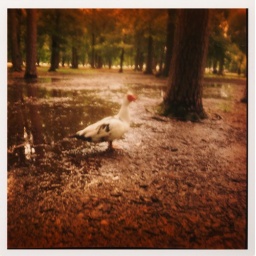
Lone duck in the red woods